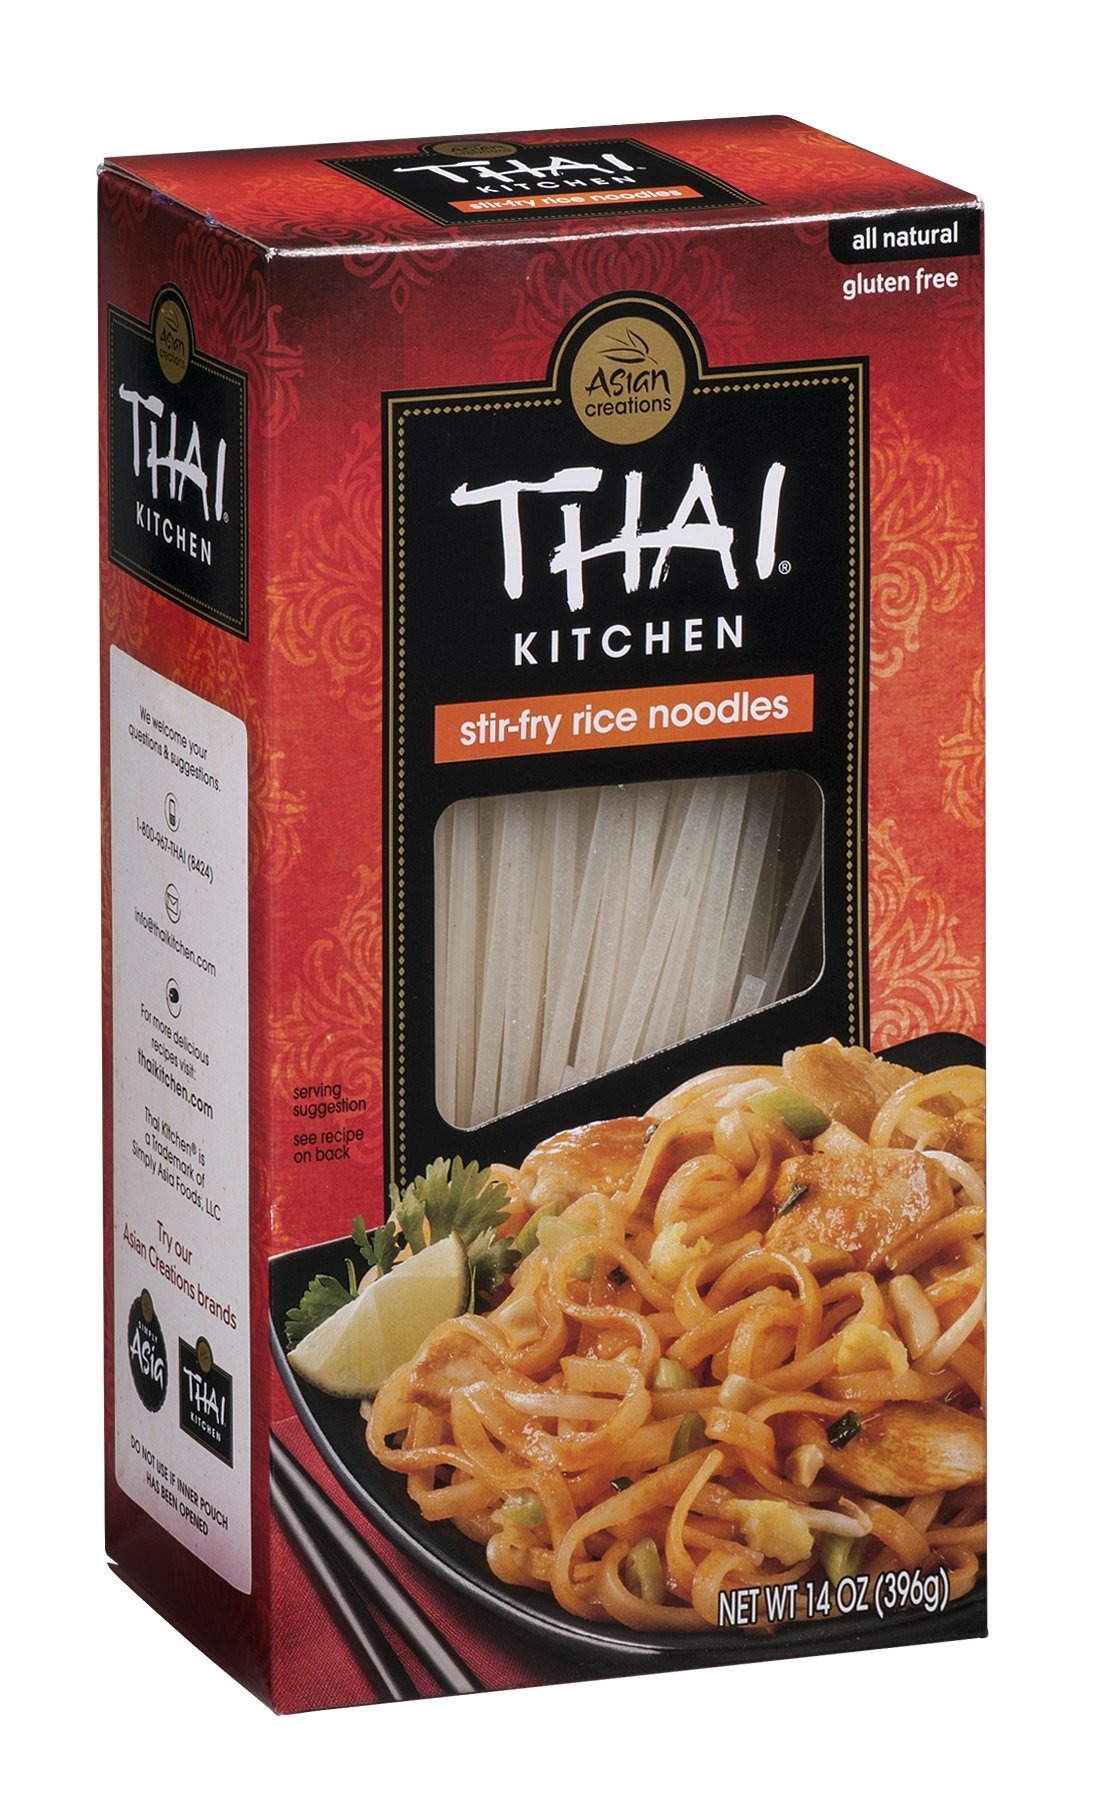
Item Name: Thai Kitchen Stir Fry Rice Noodles, 12 - 14-Ounce Boxes ( Value Bulk Multi-pack)
Value: 168.0
Unit: Fl Oz

Price: 4.49